2011 Egyptian revolution

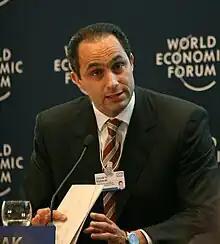
Gamal Mubarak in 2006

Mubarak's younger son, Gamal Mubarak, was rumoured in 2000 to succeed his father as the next president of Egypt. Gamal began receiving attention from the Egyptian media, since there were apparently no other heirs to the presidency. Bashar al-Assad's rise to power in Syria in June 2000, after the death of his father Hafez, sparked debate in the Egyptian press about the prospects for a similar scenario in Cairo.